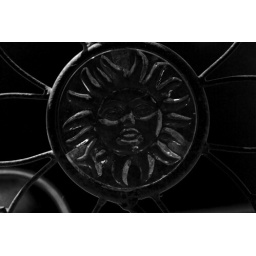
Turned this black &amp;amp; white and then completely messed with the levels in processing.